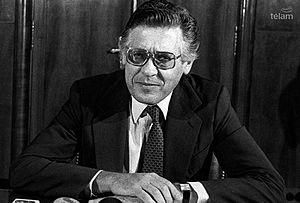
Le plan Austral fut un plan de stabilisation monétaire et de redémarrage économique argentin élaboré par le ministre de l'économie Juan Vital Sourrouille sous la présidence de Raúl Alfonsín. Le Peso argentin fut abandonné pour une nouvelle monnaie, l'Austral, qui permit pendant un temps de stabiliser l'inflation argentine.